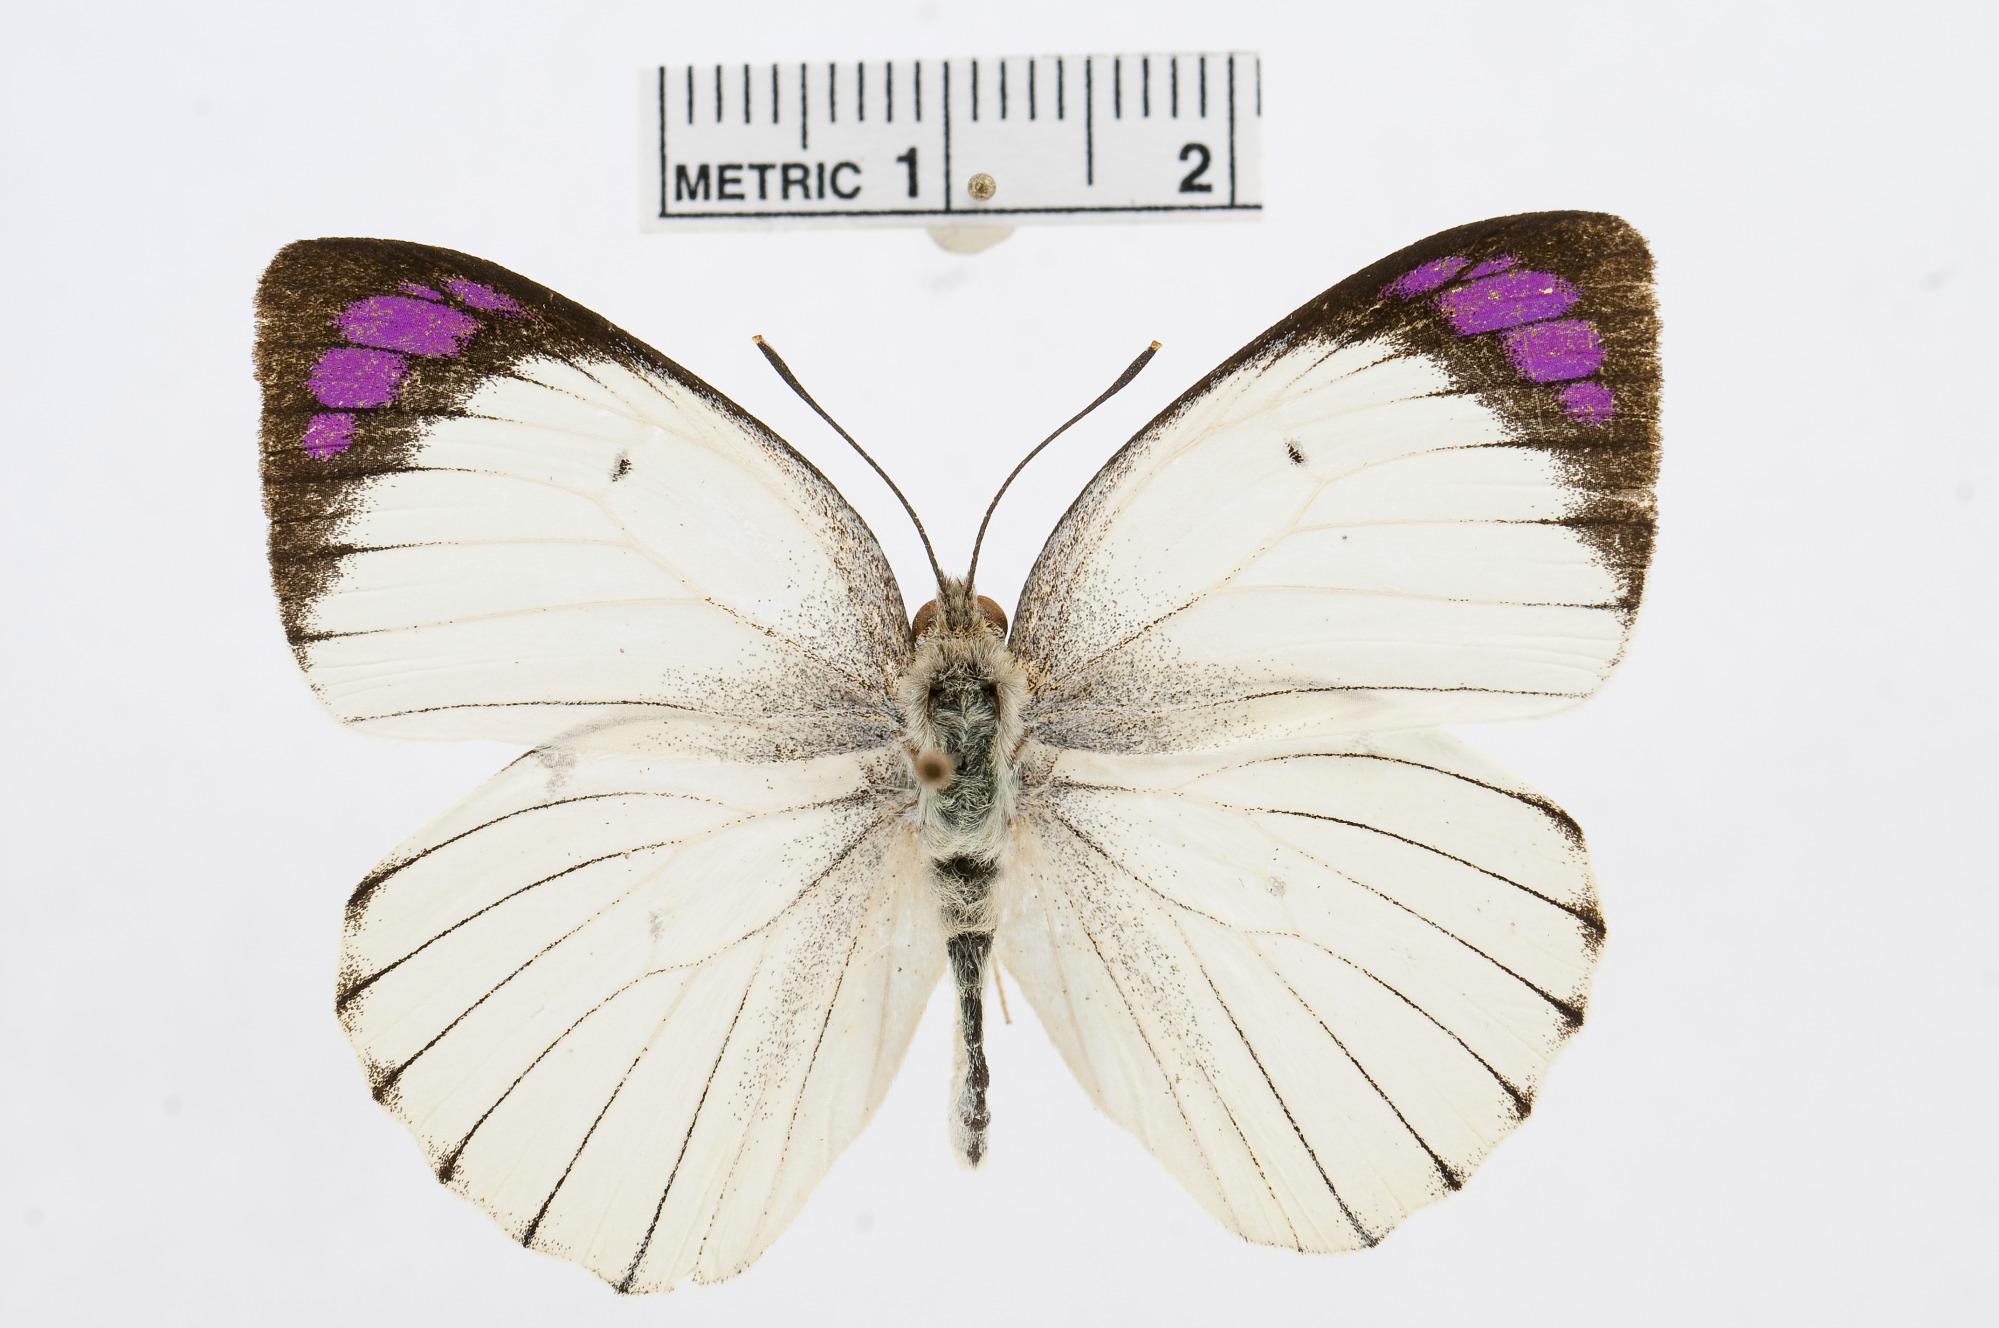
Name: Colotis erone
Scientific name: Colotis erone
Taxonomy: Animalia, Arthropoda, Hexapoda, Insecta, Lepidoptera, Pieridae, Pierinae